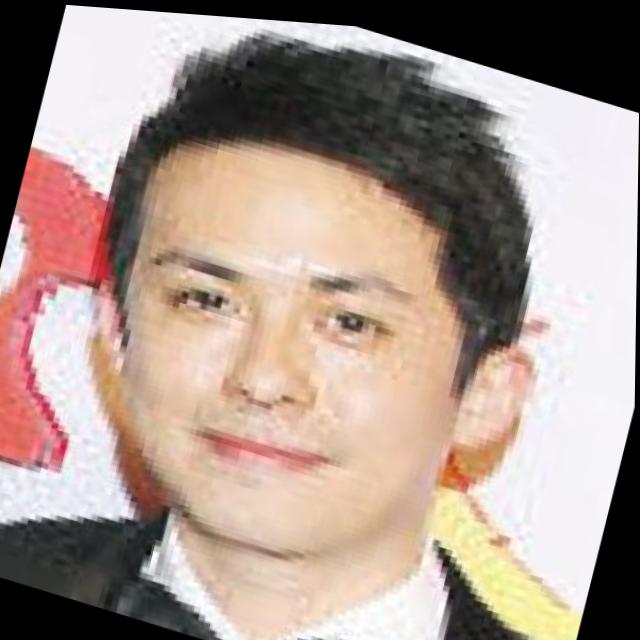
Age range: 21-44